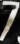
Number: 7